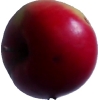
Label: Apple 11